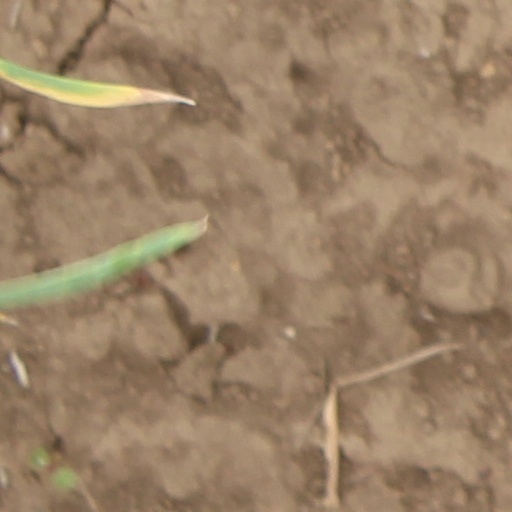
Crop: wheat